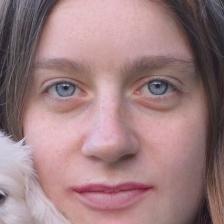
Label: faces